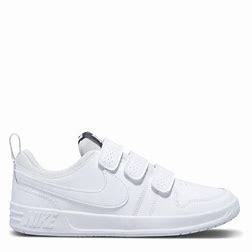
Brand: Nike
Model: Pico 5